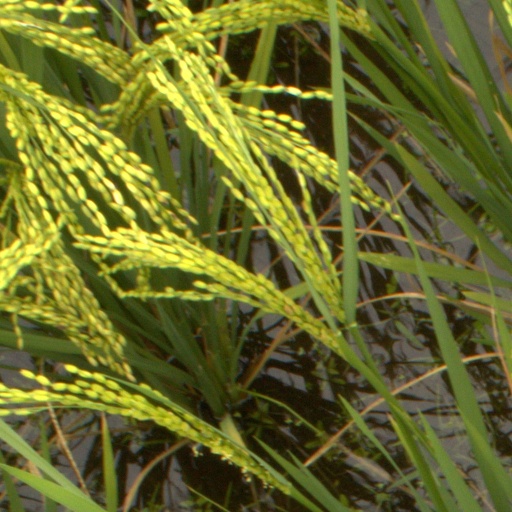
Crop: rice